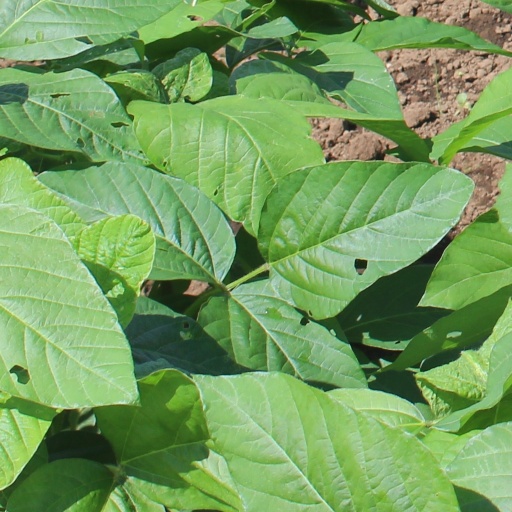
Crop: soybean